California Department of Consumer Affairs

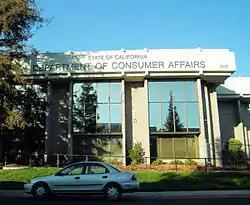
DCA office building in Sacramento housing many subordinate entities, including the state medical and dental boards

The Office of Information Services directs and manages information technology for all of DCA. It consists of Applications Services, Enterprise Technology Services, Infrastructure Services, Client Services, Enterprise Project Services, and the Information Security Office. Application Services maintains the Consumer Affairs System and the Applicant Tracking System databases that form the core of DCA's business processes. Enterprise Technology maintains and supports DCA's UNIX/Wide Area Network as well as the Internet and intranet sites, and maintains the enterprise architecture. Infrastructure Services maintains the desktop and network services, and phone services. Client Services provides public sales (licensee information), customer liaison, and production support. It includes the Family Support Unit, which maintains systems that involve processing limited license hold issues related to child support systems, and the Service Desk. Enterprise Project Services provides project management assistance, control agency liaison services, oversees the OIS change management and release process, manages the BreEZe project that will replace the DCA legacy systems, and is implementing IT Governance. The Information Security Office establishes the IT security and data privacy policies, maintains the business continuity planning process, investigates IT security breaches, and acts as liaison to the State Information Technology Agency in matters related to the IT security of DCA.